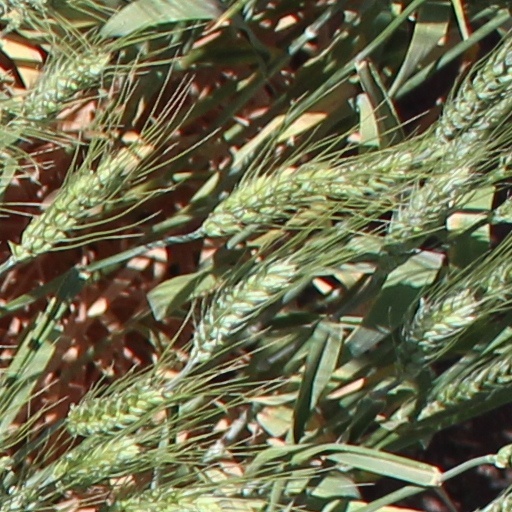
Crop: wheat